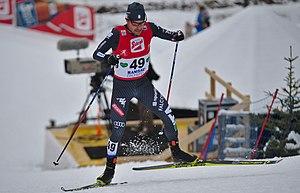
La Coupe continentale de combiné nordique 2017 - 2018 est la dixième édition de la coupe continentale, compétition de combiné nordique organisée annuellement par la fédération internationale de ski. Il s'agit de la compétition internationale de second niveau derrière la coupe du monde qui est également organisé par la fédération internationale de ski.